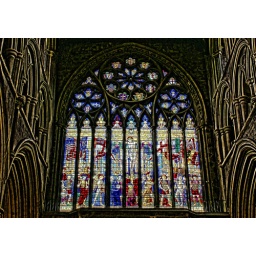
Stained glass window in St Albans Cathedral